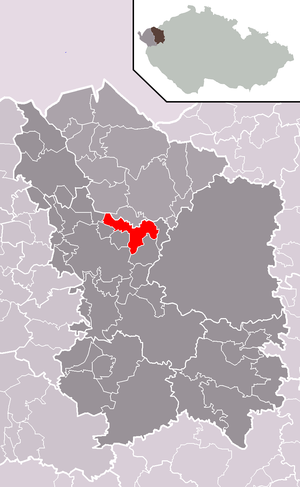
Sadov est une commune du district et de la région de Karlovy Vary, en République tchèque. Sa population s'élevait à 1 272 habitants en 2018.